Upin & Ipin

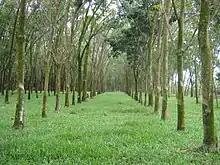
Natural rubber trees are featured in the series as an example of agriculture in Malaysia.

The series also depicts Malaysian contemporary culture and portraying harmonious relationships among different ethnic groups. The Malaysian cuisine also often appears in "Upin & Ipin" to reflect the diversity of Malaysia as a multi-racial country. The series has a focus on the Malaysian traditional games with some of the games featured including "konda kondi", "lompat getah" and marbles. "Upin & Ipin" detail the exploration of Malaysia's climate and nature, with characters encountering tropical weathers such as rains and thunderstorms, and Malaysian wildlife such as elephants, giraffes, tigers and parrots. The series explores Malaysian sports through the inclusion of football, as depicted in the episode "Anak Harimau" ("The Tiger Cubs"), which explores Upin and Ipin's dream to become the professional footballers. Performing arts also highlighted in the series, through the inclusion of "wayang kulit", as seen in the episode "Di Sebalik Tabir" ("Behind the Scenes"), where the twin brothers having curious on the traditional "wayang kulit" performance. Agriculture of Malaysia are also depicted in the series, including natural rubber trees as seen in the episode "Mainan Baru" ("New Toys") and palm trees in the episode, "Minyak Sawit" ("Palm Oil"), whereas the episode "Hasil Tempatan" ("Locally Produced") explores Upin and Ipin's deep knowledge of fruits that are planted and harvested in Malaysia. Some of the fruits appeared in the episode including durians, bananas and rambutans. "Upin & Ipin" also explores the flora of Malaysia, with the inclusion of rose, common sunflower and the common lantana. Space exploration also depicted in the series, as seen in the episode "Upin & Ipin Angkasa" ("Upin & Ipin in Space"), which explores the twin brothers embarked their journey into space and their dream to become astronaut. Some of the series episodes also highlighted certain awareness issues, including corruption in the episode "Perangi Rasuah" ("Fight Corruption") and fire hazard in the episode "Sedia Menyelamat" ("Ready for Action"). Health issues also highlighted, as depicted in the episodes "Jom Hidup Sihat!" ("Let's Live Healthy!") and "Hapuskan Virus!" ("Destroy the Virus!"). Several episodes have highlights futuristic themes with distinctive fantasy elements, such as "Demi Metromillenium" ("For Metromillenium") and "Selamatkan Neo Santara" ("Save Neo Santara"). Anthropomorphism also depicted in the series, where everyday items such as pencils and clocks were humanized. The episode, "Teroka Lautan" ("Exploring the Oceans") depicts Upin, Ipin and their friends imagined themselves into a marine life, while the episode "Tanya Sama Pokok" ("Talking to the Tree") where the twin brothers imagined themselves into a cactus, as an example of anthropomorphism in "Upin & Ipin".